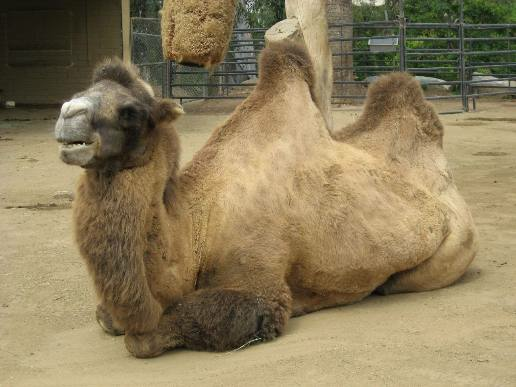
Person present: No